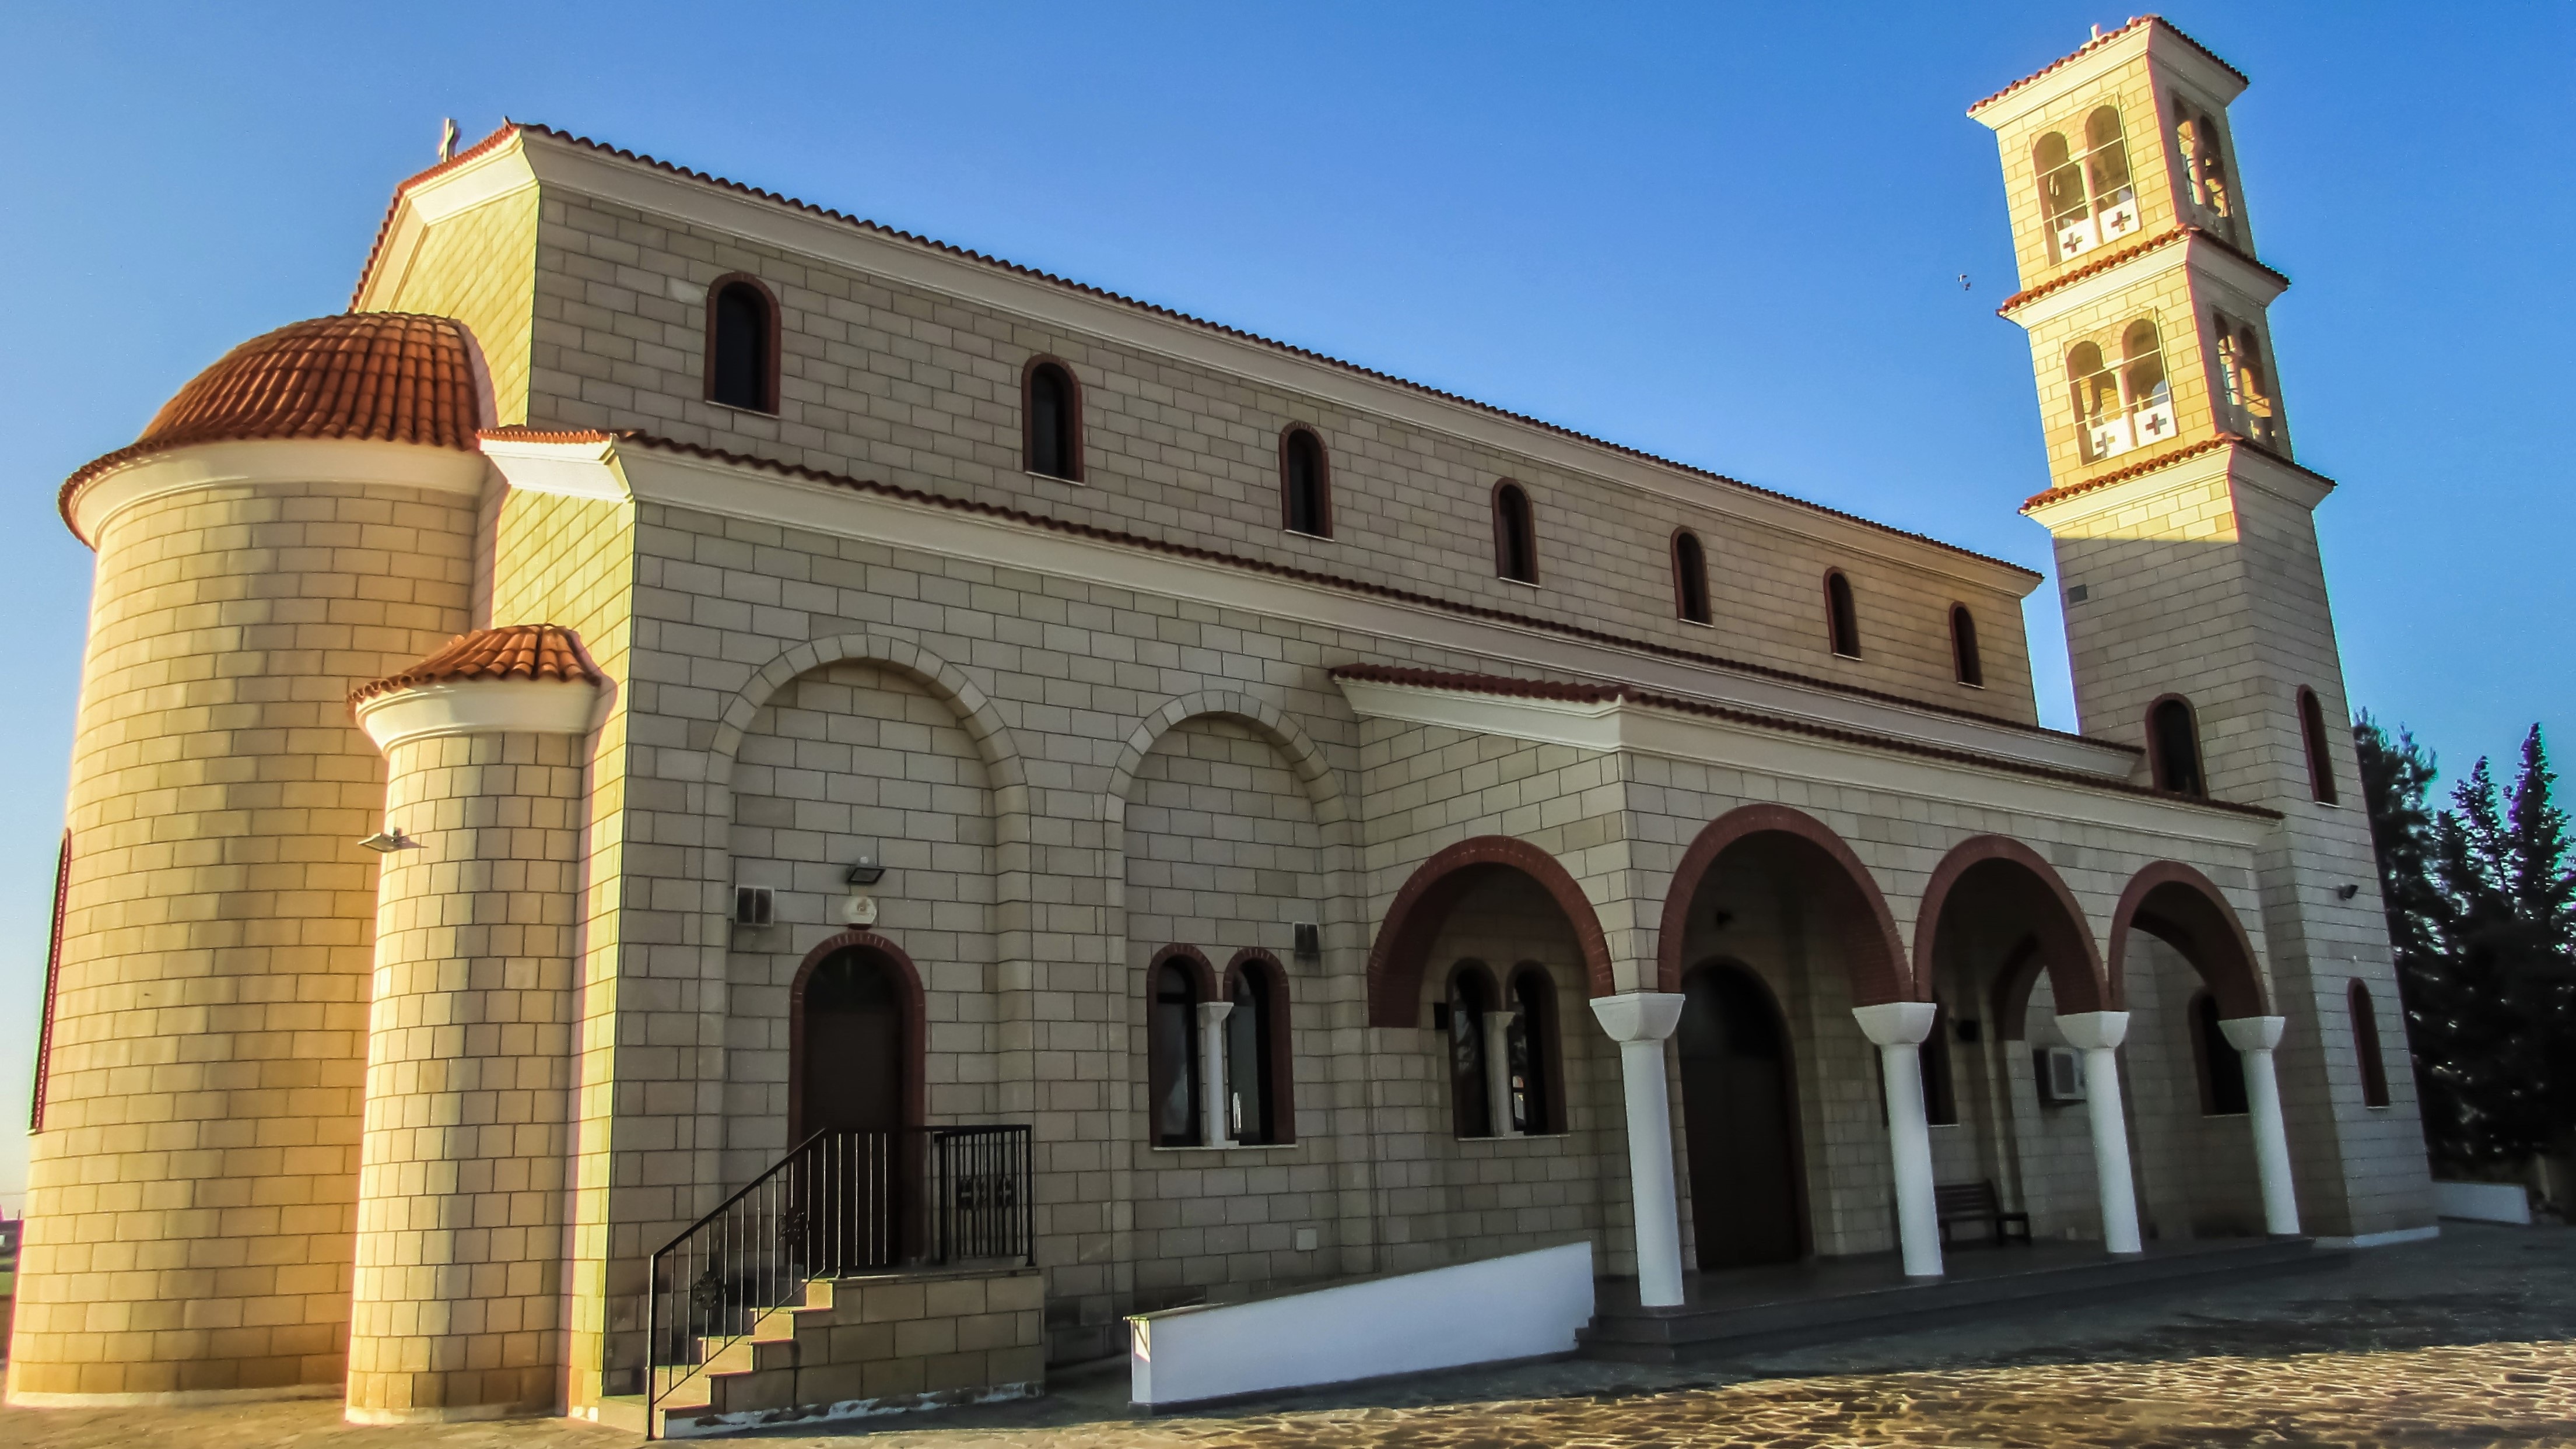
architecture, building, landmark, facade, church, chapel, place of worship, monastery, synagogue, cyprus, avgorou, historic site, byzantine architecture, spanish missions in california, ayios georgios avion